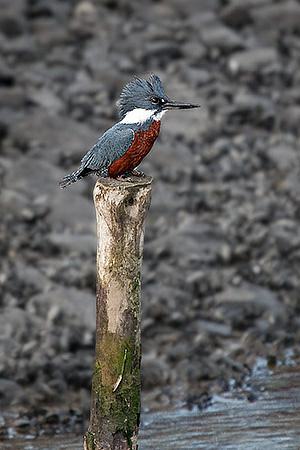
A photo of a ringed kingfisher